24 Hours of Le Mans

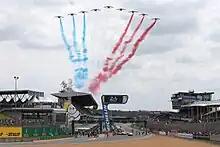
Fly-over with the tricolor of France

Initially, there were no rules on the number of car drivers or how long they could drive. Although almost all teams used two drivers in the early decades, some Le Mans drivers such as Pierre Levegh and Eddie Hall attempted to run the race solo, hoping to save time by not having to change drivers. This practice was later banned. Until the 1980s, there were teams in which only two drivers competed, but by the end of the decade, the rules were changed to stipulate that at least three drivers must drive each car.